Siege of Jeddah

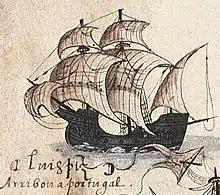
Portuguese carrack belonging to capt. Luís Pires, depicted in "Memórias das Armadas", 1568.

The Portuguese withdrew to Kamaran Island, where they were becalmed for around 3 months. Lopo Soares de Albergaria soon needed to restock supplies and sent a brigantine to trade with the local Arab peoples. The resupply mission soon went awry since, "Selman or one of his men followed them [the Portuguese ship] in a grab to the vicinity of al-Luhaiyah [Al Luhayyah]" where they captured the 17 Portuguese sailors and sent them to Constantinople. Only one was able to escape and return to Portugal to tell the story.